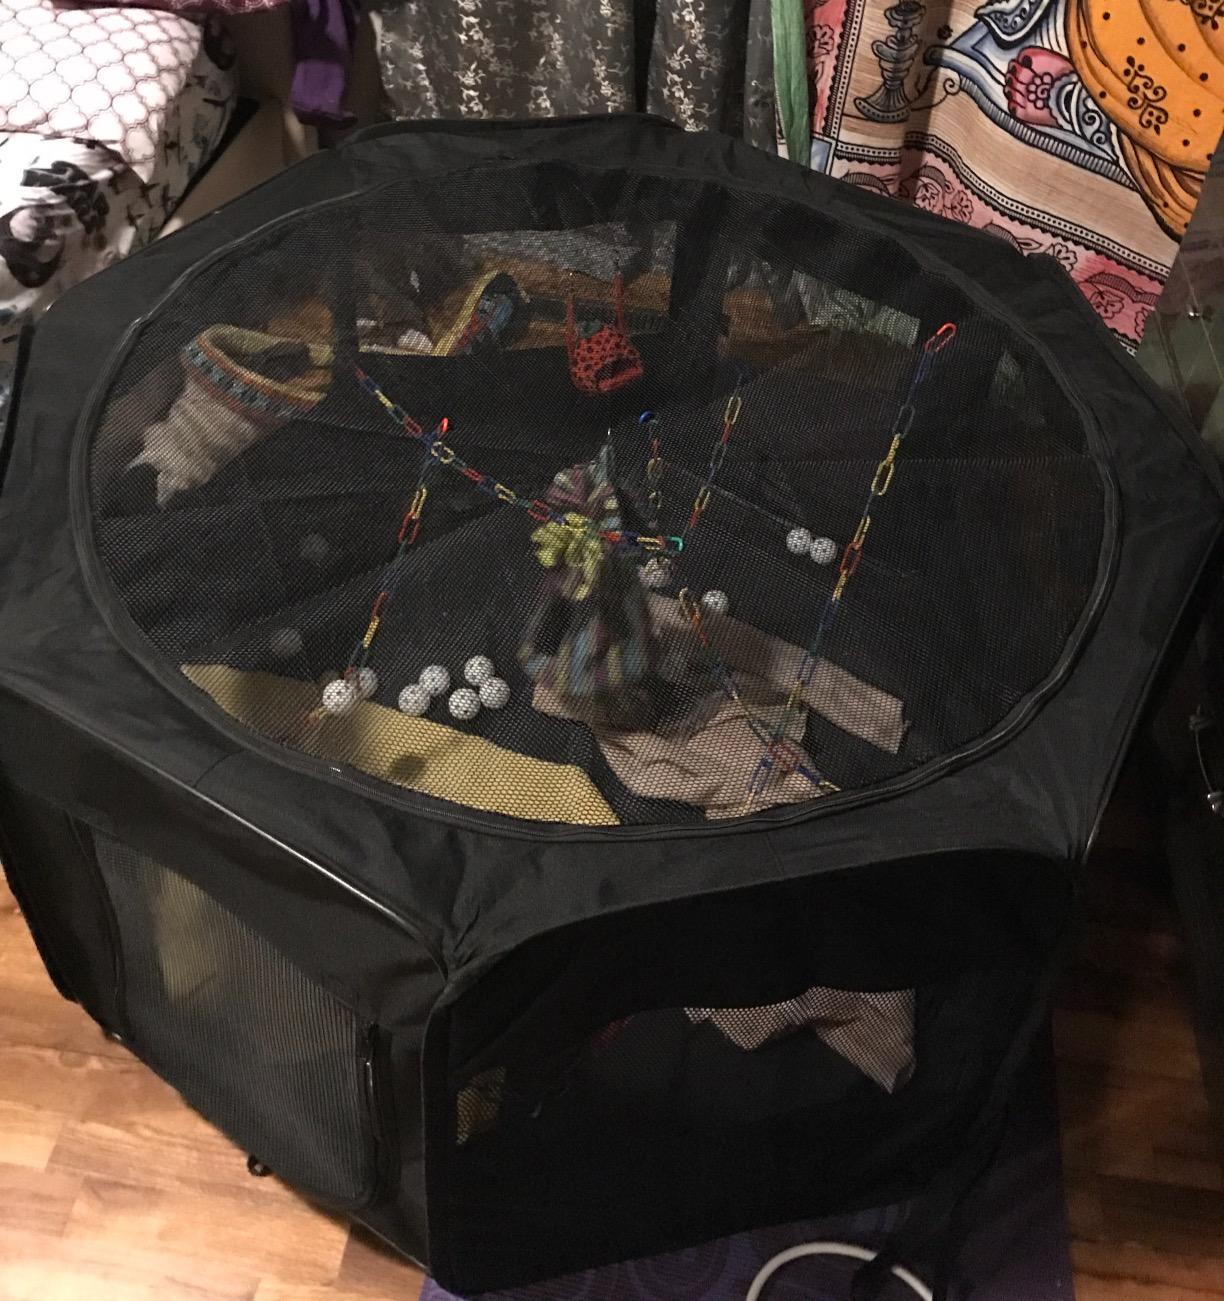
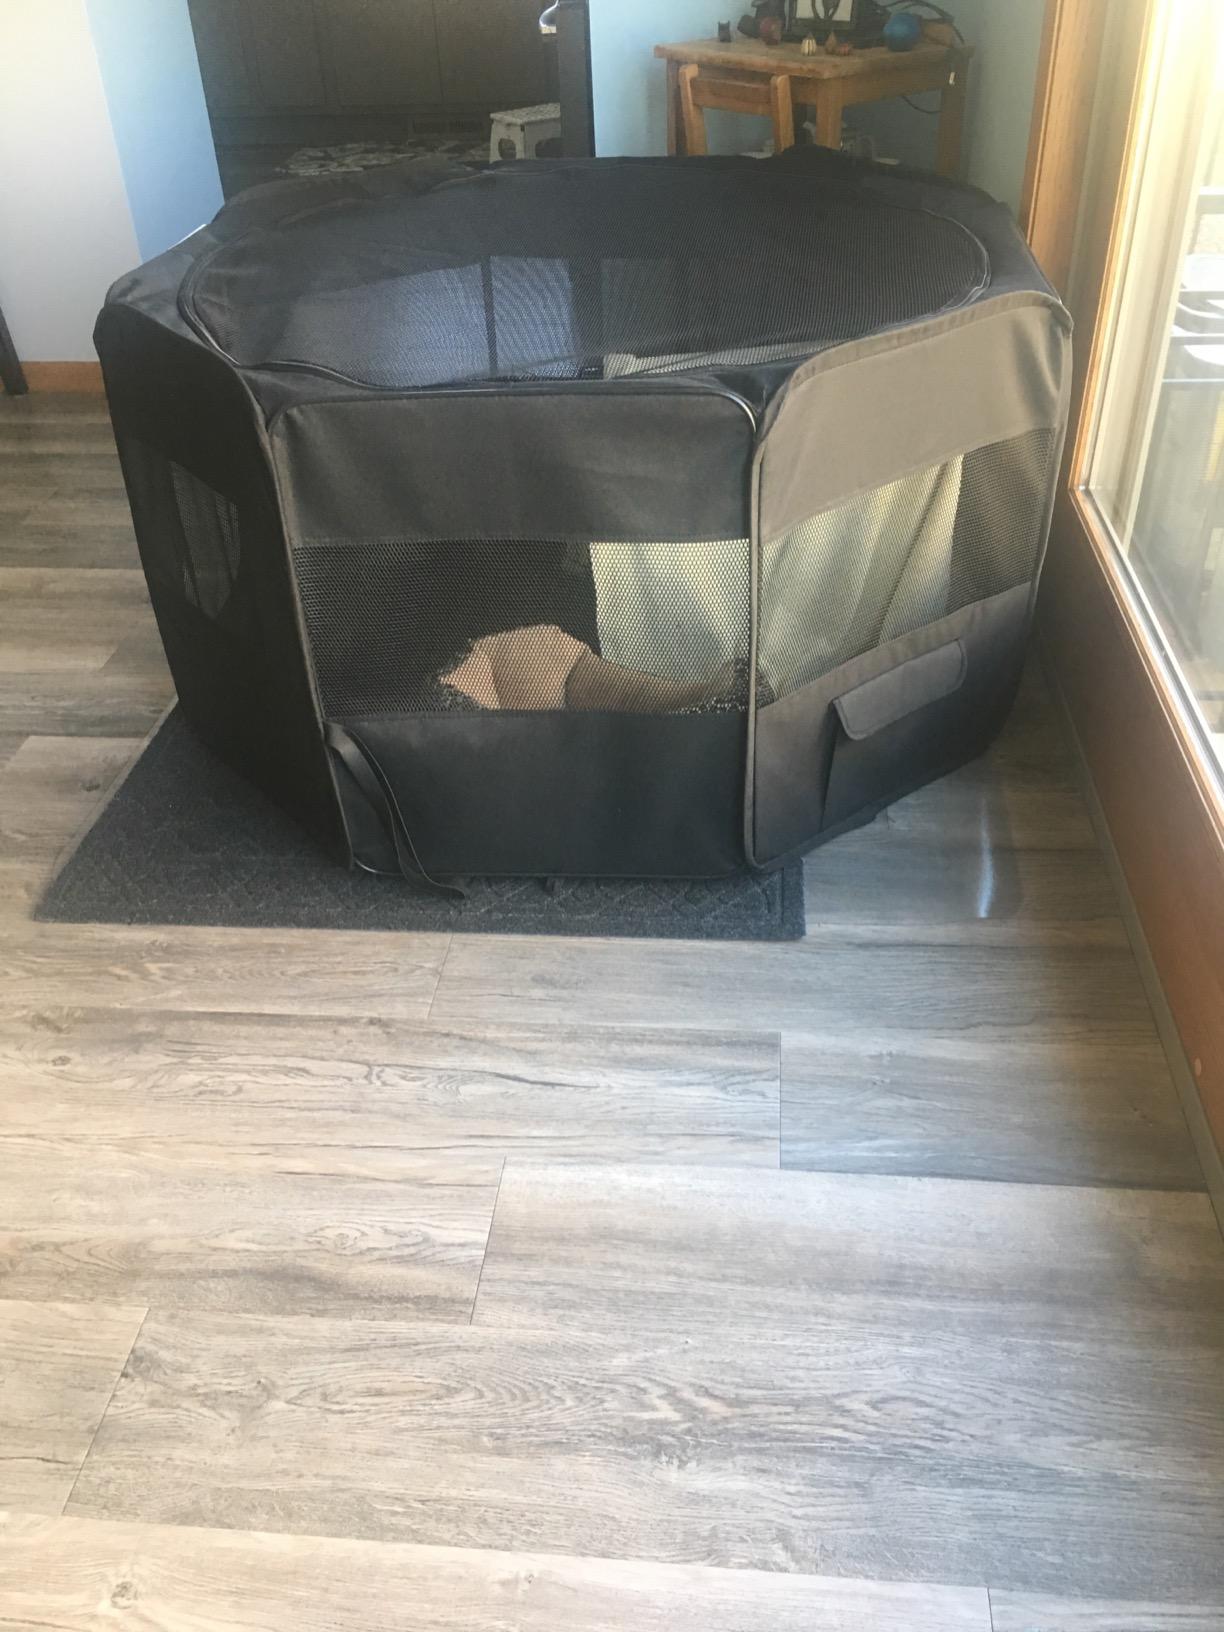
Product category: items_kennel
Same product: yes